Question: Please indicate a possible affordance area of hold_book that can be used for holding
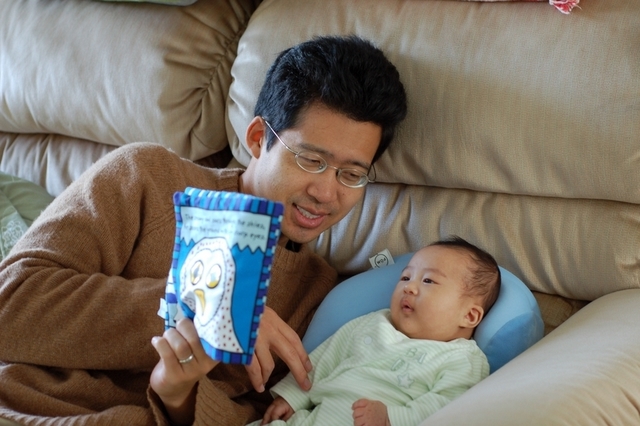
Answer: [166.5, 184, 292.5, 365]